Scott McKay (politician)

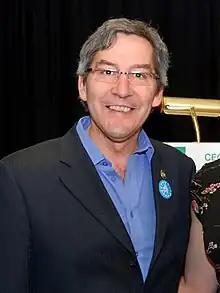

Scott McKay (born December 2, 1960) is a Canadian politician, who served as a former leader of the Green Party of Quebec and a former Montreal council member. McKay was elected in 2008 to the Quebec National Assembly for the Parti Québécois but he was defeated in the 2014 Quebec election.